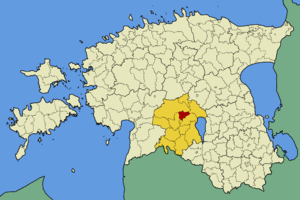
La commune de Saarepeedi est une ancienne commune rurale située dans la région de Viljandi en Estonie.